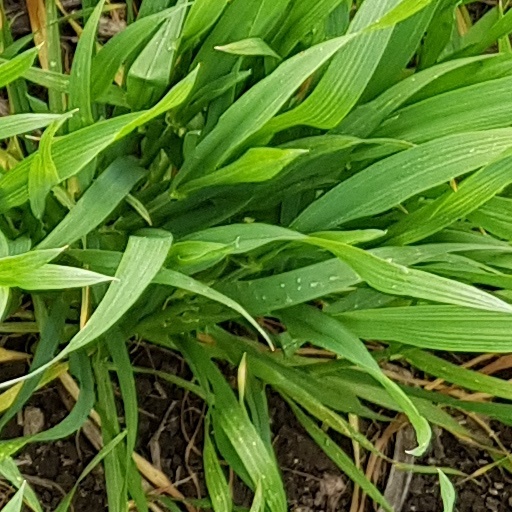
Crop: wheat